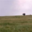
Label: plain